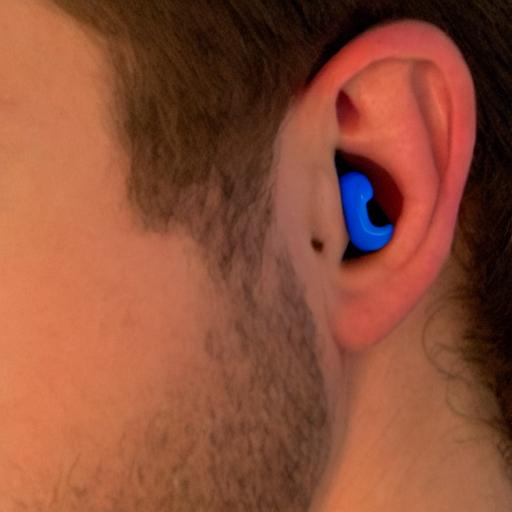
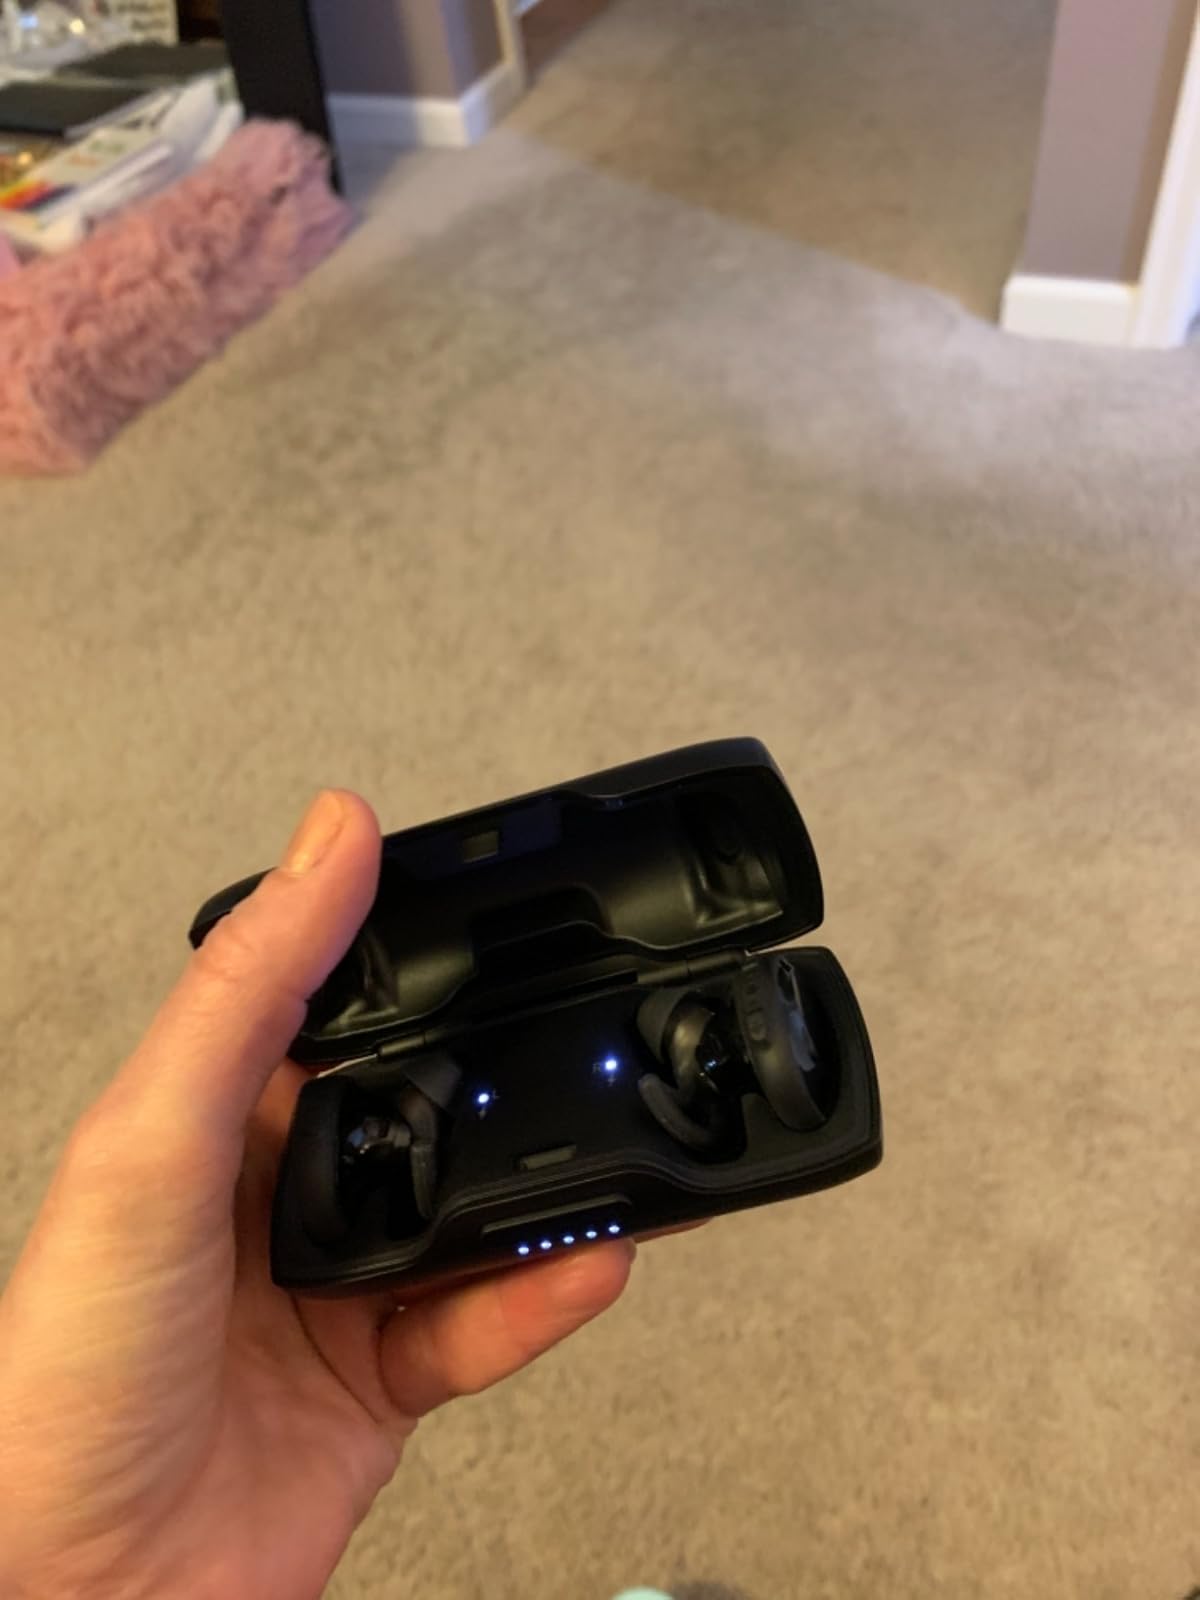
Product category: earbuds
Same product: no